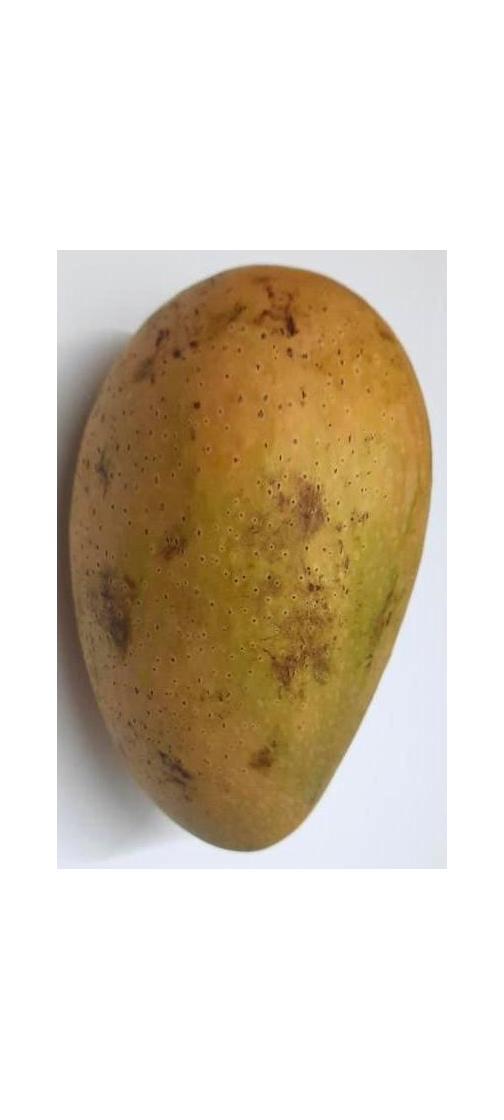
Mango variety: Ashshina Classic